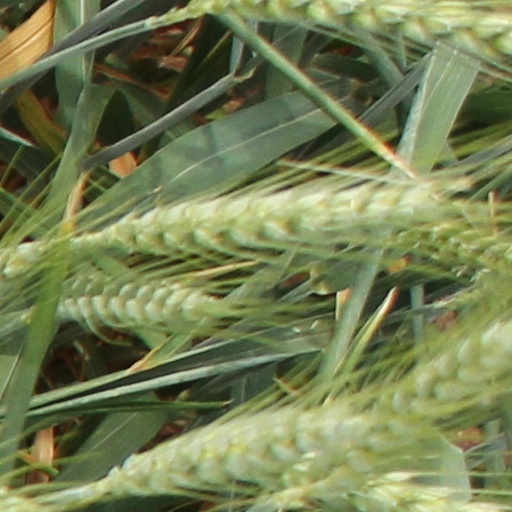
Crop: wheat